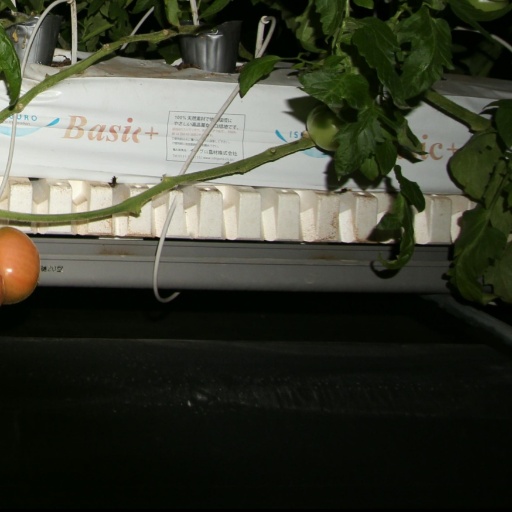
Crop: tomato